Heiligendamm

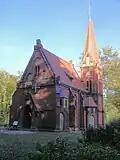
Protestant forest church of 1904

Heiligendamm was developed as an elegant meeting place for the nobility and high society. Among its most prominent guests were the German Emperors.